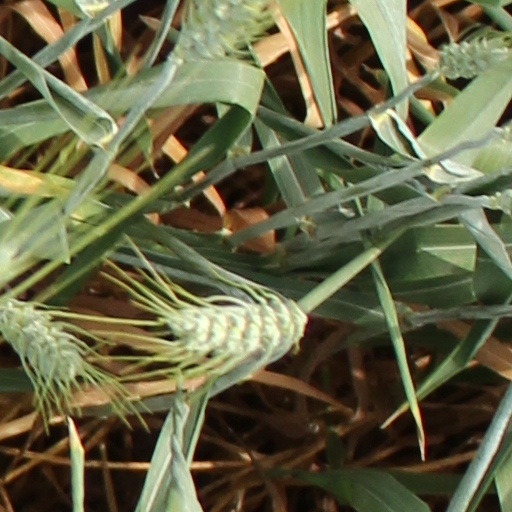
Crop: wheat